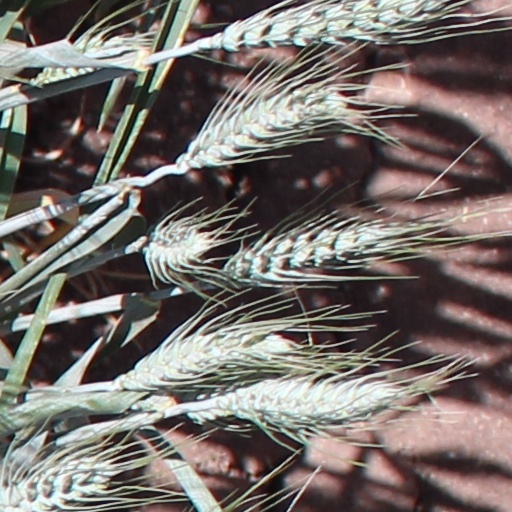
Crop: wheat